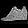
Label: Sneaker